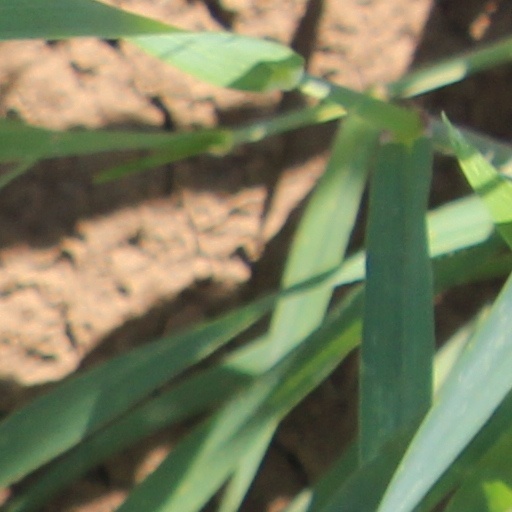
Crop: wheat